Red Zone Cuba

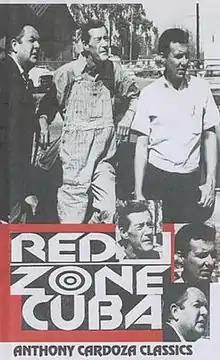
VHS release cover on the Anthony Cardoza Classics label

Red Zone Cuba, also known as Night Train to Mundo Fine, is a 1966 American neo-noir art drama film directed by Coleman Francis, who also wrote and co-produced the film, and played the starring role. It follows the meandering adventures of an escaped convict and two ex-convicts he recruits along the way as they become involved in the 1961 Bay of Pigs Invasion, and a quest to find a hidden treasure in a tungsten mine.